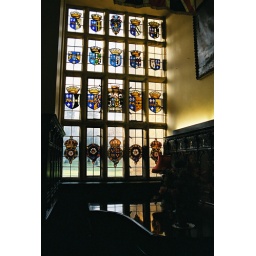
stained glass windows in the drawing room of Wroxton College